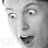
Emotion: surprise